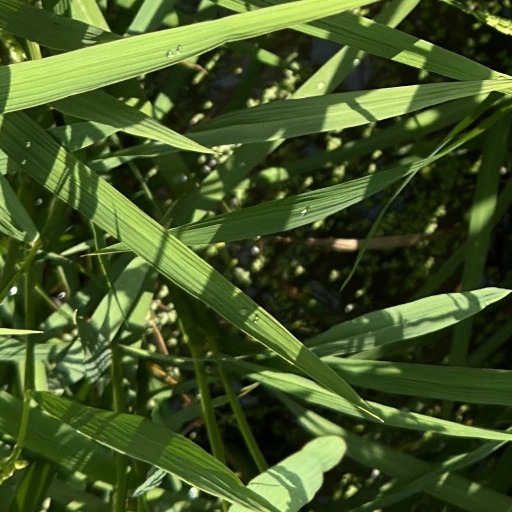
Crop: rice